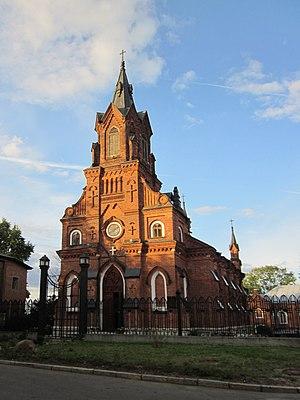
L'église du Saint-Rosaire de la Bienheureuse Vierge Marie ou Notre-Dame-du-Rosaire est une église catholique située à Vladimir en Russie, dans l'archidiocèse de Russie d'Europe, dont le siège est à Moscou.